Bahia Palace

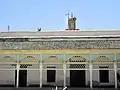
A glimpse of the minaret of the palace mosque, seen from the Grand Courtyard

Ba Ahmed was responsible for constructing most of the Bahia Palace's southern parts, which include various smaller courtyards and riad gardens. The marble-paved Grand Courtyard, one of the largest spaces in the palace today, is dated to 1896–7, during Ba Ahmed's tenure. On the east side of this palace complex, he created a vast private park and garden, complete with a central water basin. It could be accessed from the palace via a bridge over the adjacent street. The architect was a man named Muhammad ibn Makki al-Misfiwi, originally from Safi, who was born in 1857 and died in 1926. The palace's growth overtook much of the previously existing neighbourhood north of the "Mellah" and resulted in major changes in the local street layout. The growing palace housed Ba Ahmed's servants (including his own slaves) and his "harem" (private family residence). The name "al-Bahia", meaning "the Brilliant", was reportedly the name of his favourite wife. The entire palace was built on one level, possibly as Ba Ahmed's own physique (which was described as stout and obese) made it more difficult for him to go up and down stairs.